Civil defense siren

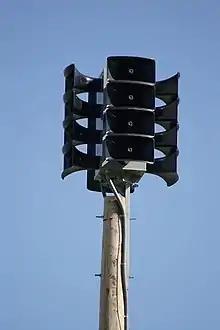
American Signal AL-8000 in O'Fallon, Illinois, US

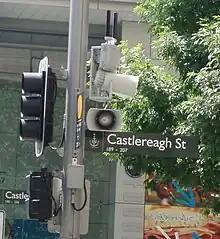
One of the various outdoor public address systems to warn the public of terrorism, installed at various locations around Sydney's Central Business District

A mechanical siren uses a rotor and stator to chop an air stream, which is forced through the siren by radial vanes in the spinning rotor. An example of this type of siren is the Federal Signal 2T22, which was originally developed during the Cold War and produced from the early 1950s to the late 1980s. This particular design employs dual rotors and stators to sound each pitch. Because the sound power output of this type of siren is the same in every direction at all times, it is described as omnidirectional. The Federal Signal 2T22 was also marketed in a three-signal configuration known as the Federal Signal 3T22, with the capability for a "high–low" signal.